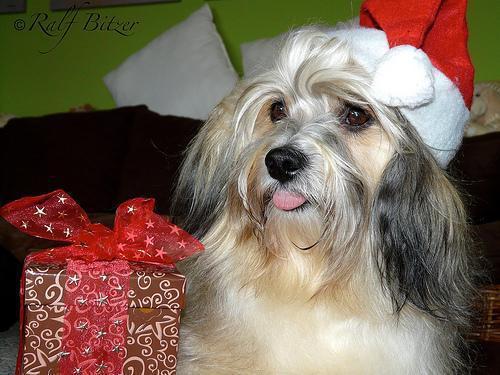
havanese